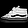
Label: Sneaker